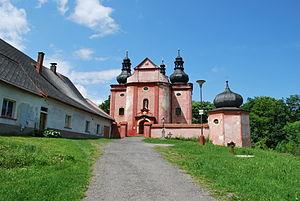
Strašín est une commune du district de Klatovy, dans la région de Plzeň, en République tchèque. Sa population s'élevait à 322 habitants en 2017.